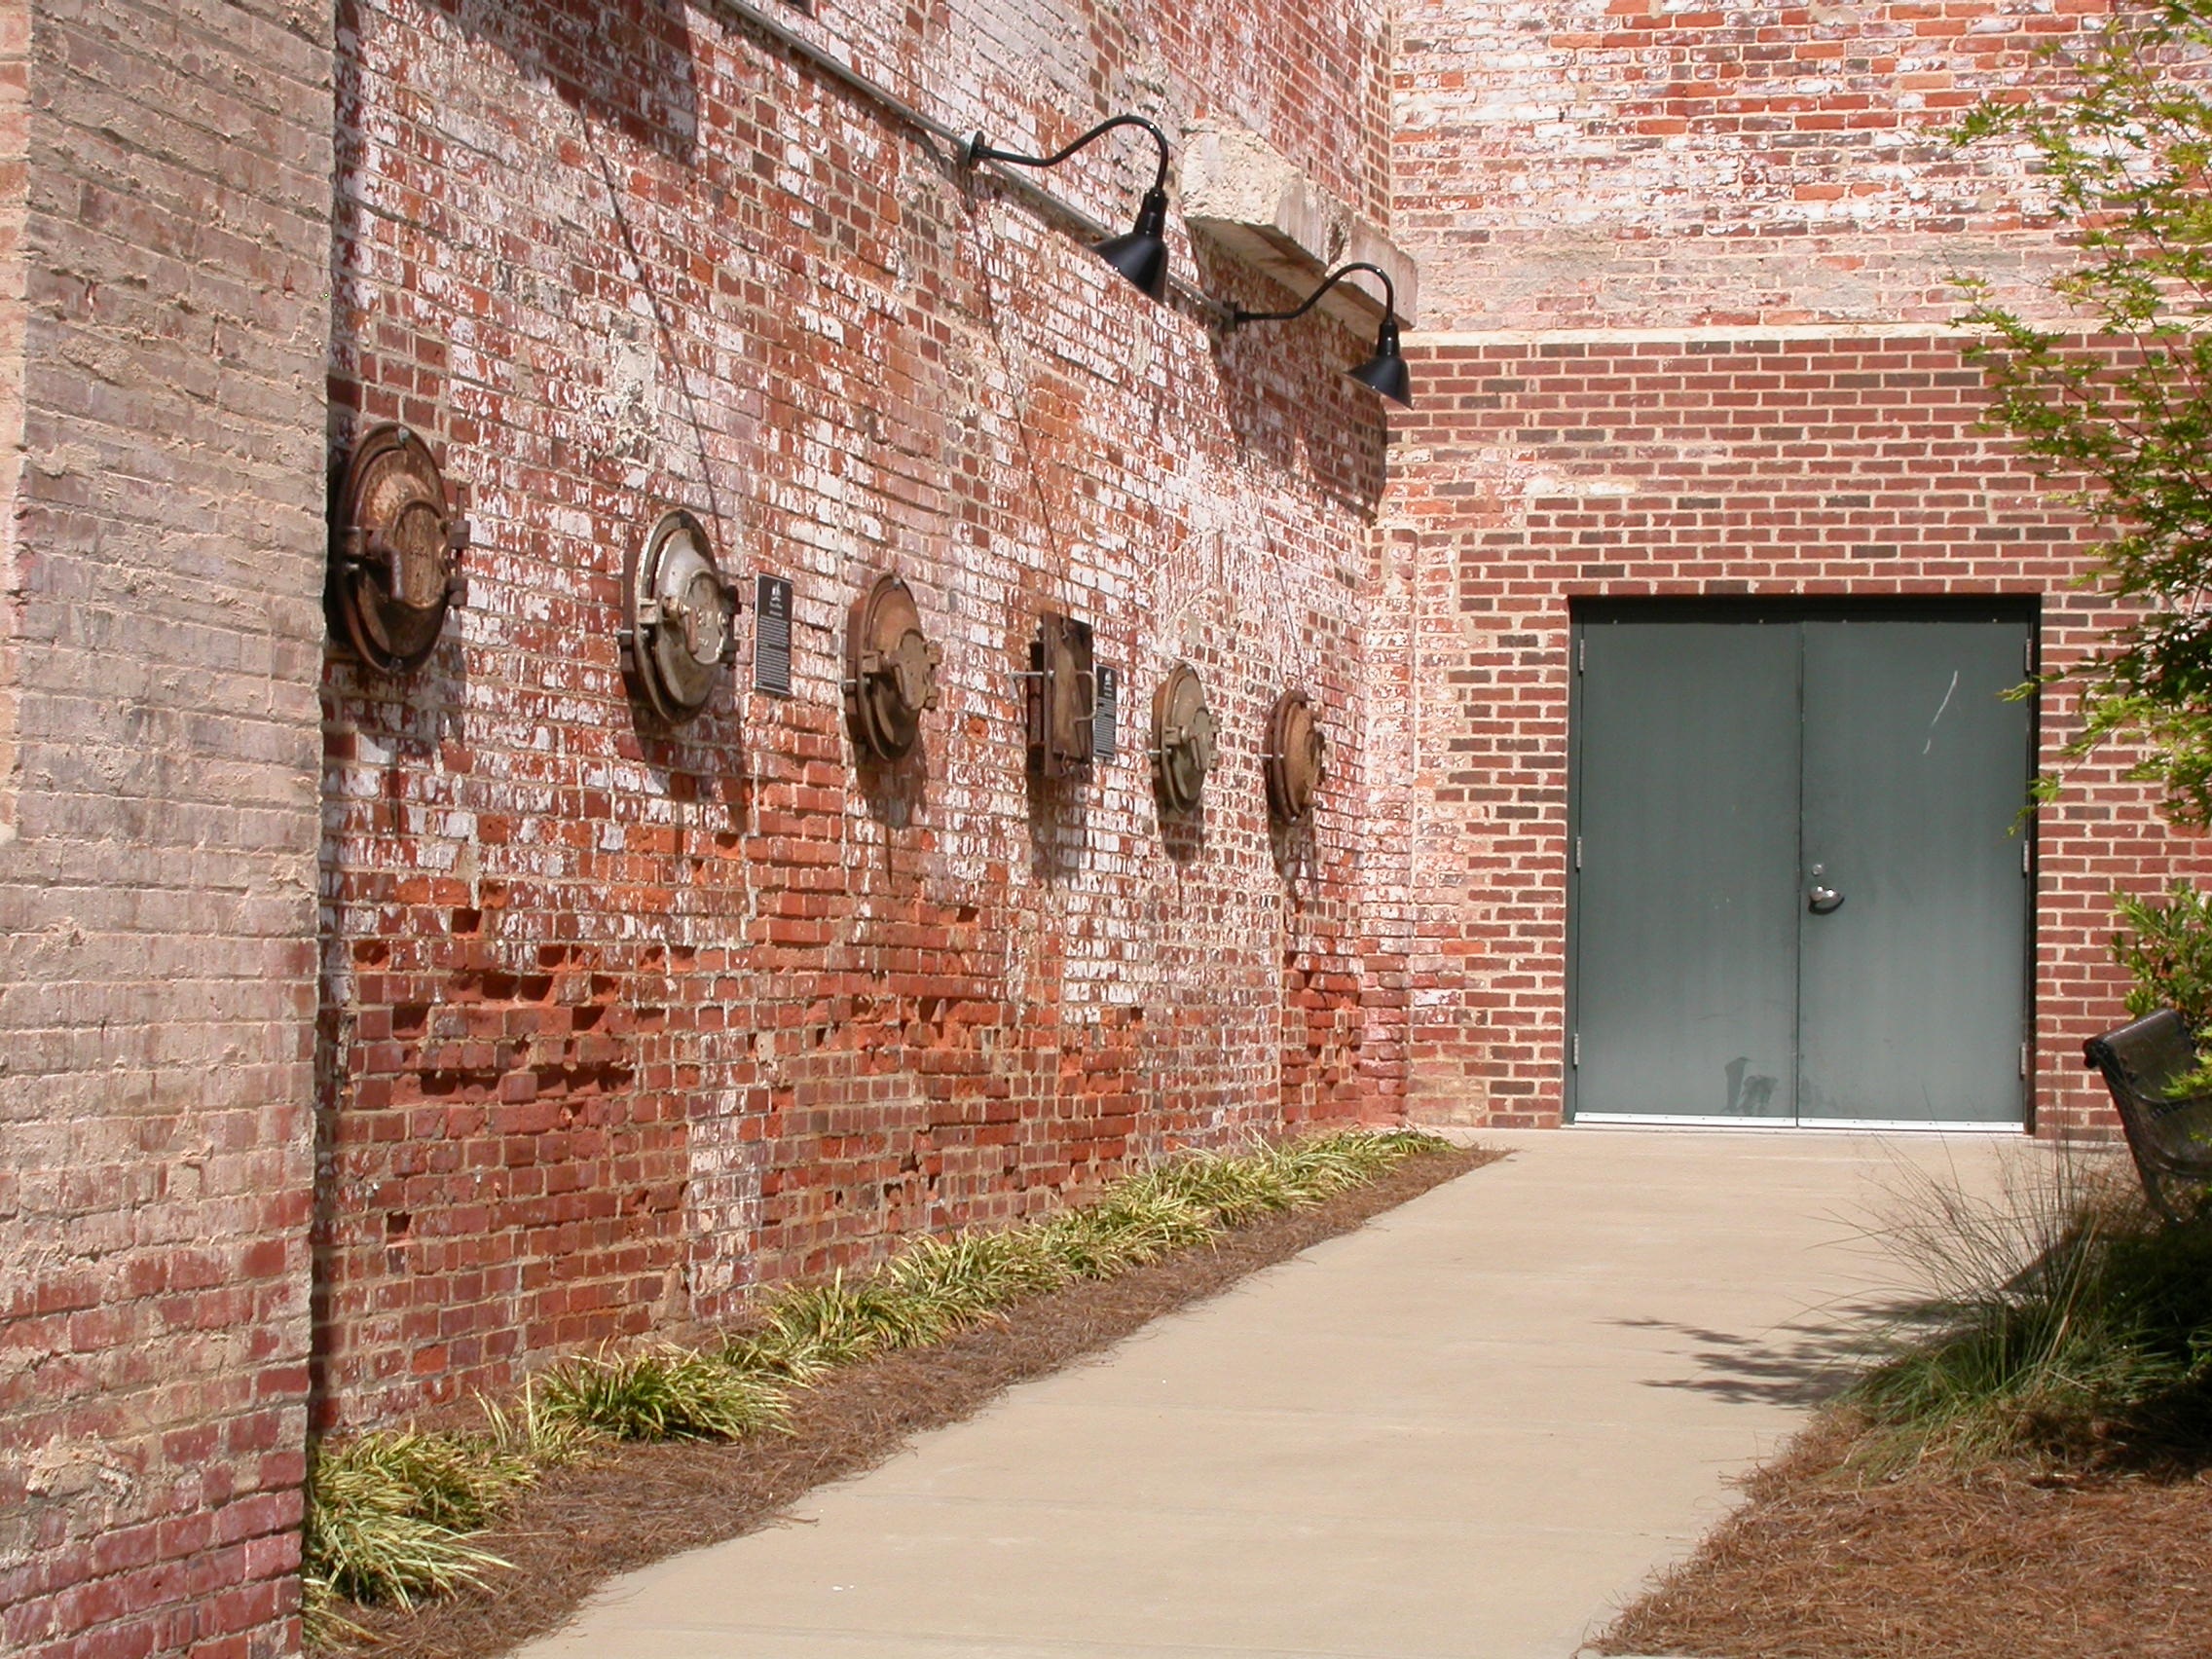
grungy, architecture, street, house, building, alley, home, wall, village, red, cottage, facade, industrial, abandoned, property, exterior, historic, brick, brick wall, weathered, age, estate, neighbourhood, old factory, vintage brick, residential area